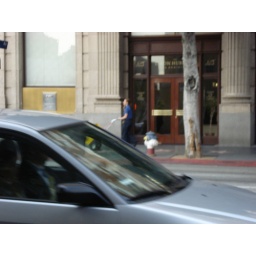
SciChick carts boxes around corner to side door